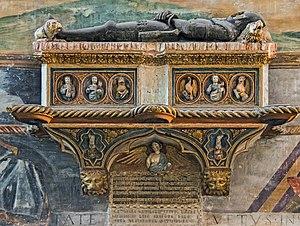
La basilique des Saints Jean et Paul est l'un des édifices médiévaux religieux les plus imposants de Venise. Il fait figure de Panthéon de la Sérénissime en raison du grand nombre de doges et d’autres personnages importants qui y furent enterrés à partir du XIIIᵉ siècle. L’église est située sur le campo du même nom dans le sestiere de Castello.
Jacobello dalle Masegne est un sculpteur italien né à Venise aux environs de 1350 et mort en 1409. Il travailla en Vénétie, Lombardie, en Émilie et en Romagne.